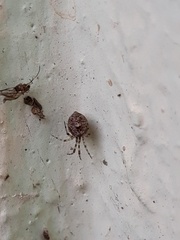
Species: Parasteatoda_tepidariorum